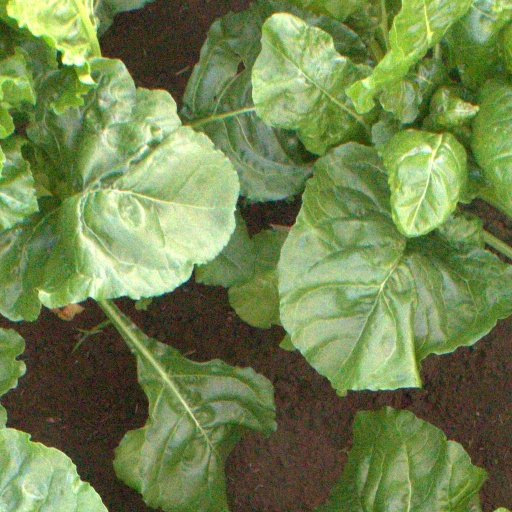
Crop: sugar beet